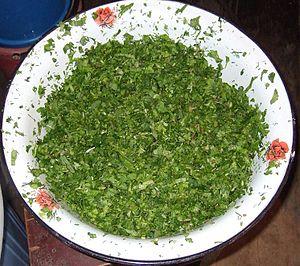
Le Djingialov Hac, en arménien Ժենգյալով հաց, est un plat traditionnel arménien.